Armorial of Bishops of Chester

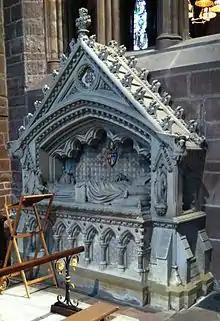
John Graham's arms displayed on his memorial in the cathedral.

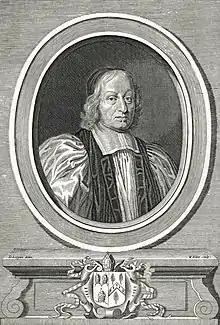
1682 engraving of John Pearson, showing his arms impaling the bishopric's.

"The Armorial Bearings of the Bishops of Chester", compiled by the Cheshire Heraldry Society